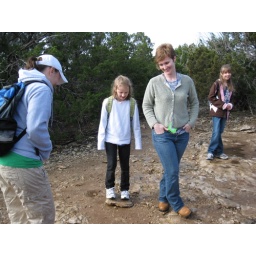
Hanging around Devil's Island, waiting on the boys to boat over.